1997 Australian Touring Car Championship

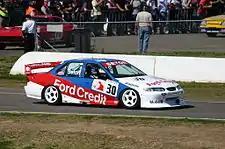
The Ford EL Falcon in which Glenn Seton won the 1997 Australian Touring Car Championship. The car is pictured above in 2011 – in its 1997 ATCC colours.

The following teams and drivers competed in the 1997 Australian Touring Car Championship.